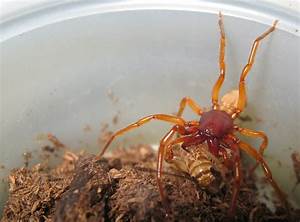
Label: ragno